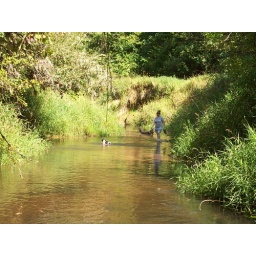
Taking the dogs for a swim in the river around our house...